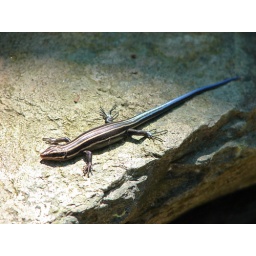
Lives in our rock wall -- a real cutie!